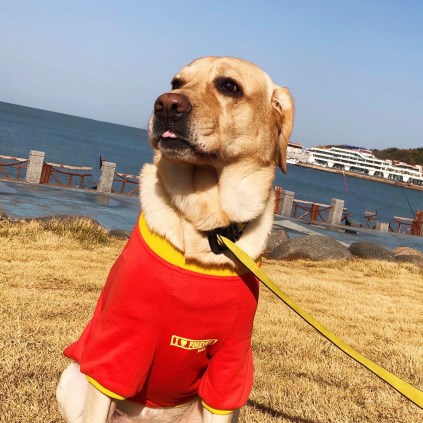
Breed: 3580-n000122-Labrador_retriever